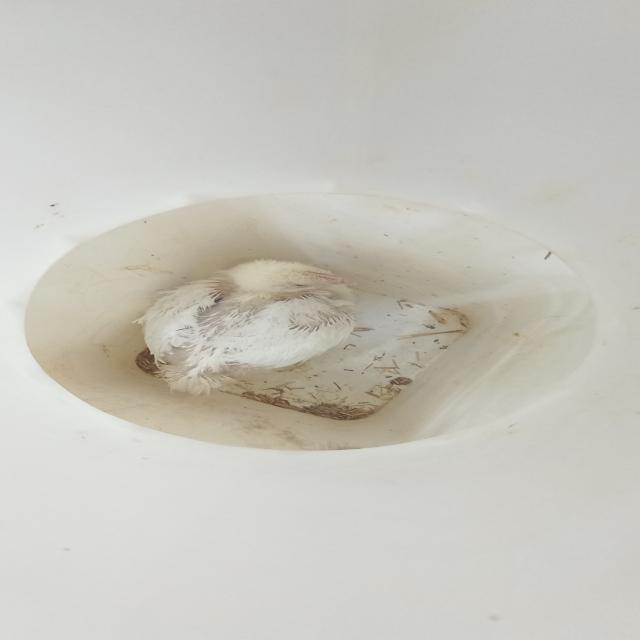
Weight: 1009 g